Exit West

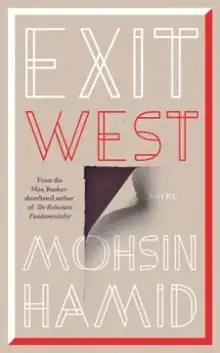
First edition (UK)

Exit West is a 2017 novel by Pakistani author Mohsin Hamid. It is Hamid's fourth novel. The main themes of the novel are emigration and refugee problems. The novel, which can be considered fantasy or speculative fiction, is about a young couple, Saeed and Nadia, who live in an unnamed city undergoing civil war and finally have to flee, using a system of magical doors that lead to different locations around the globe.